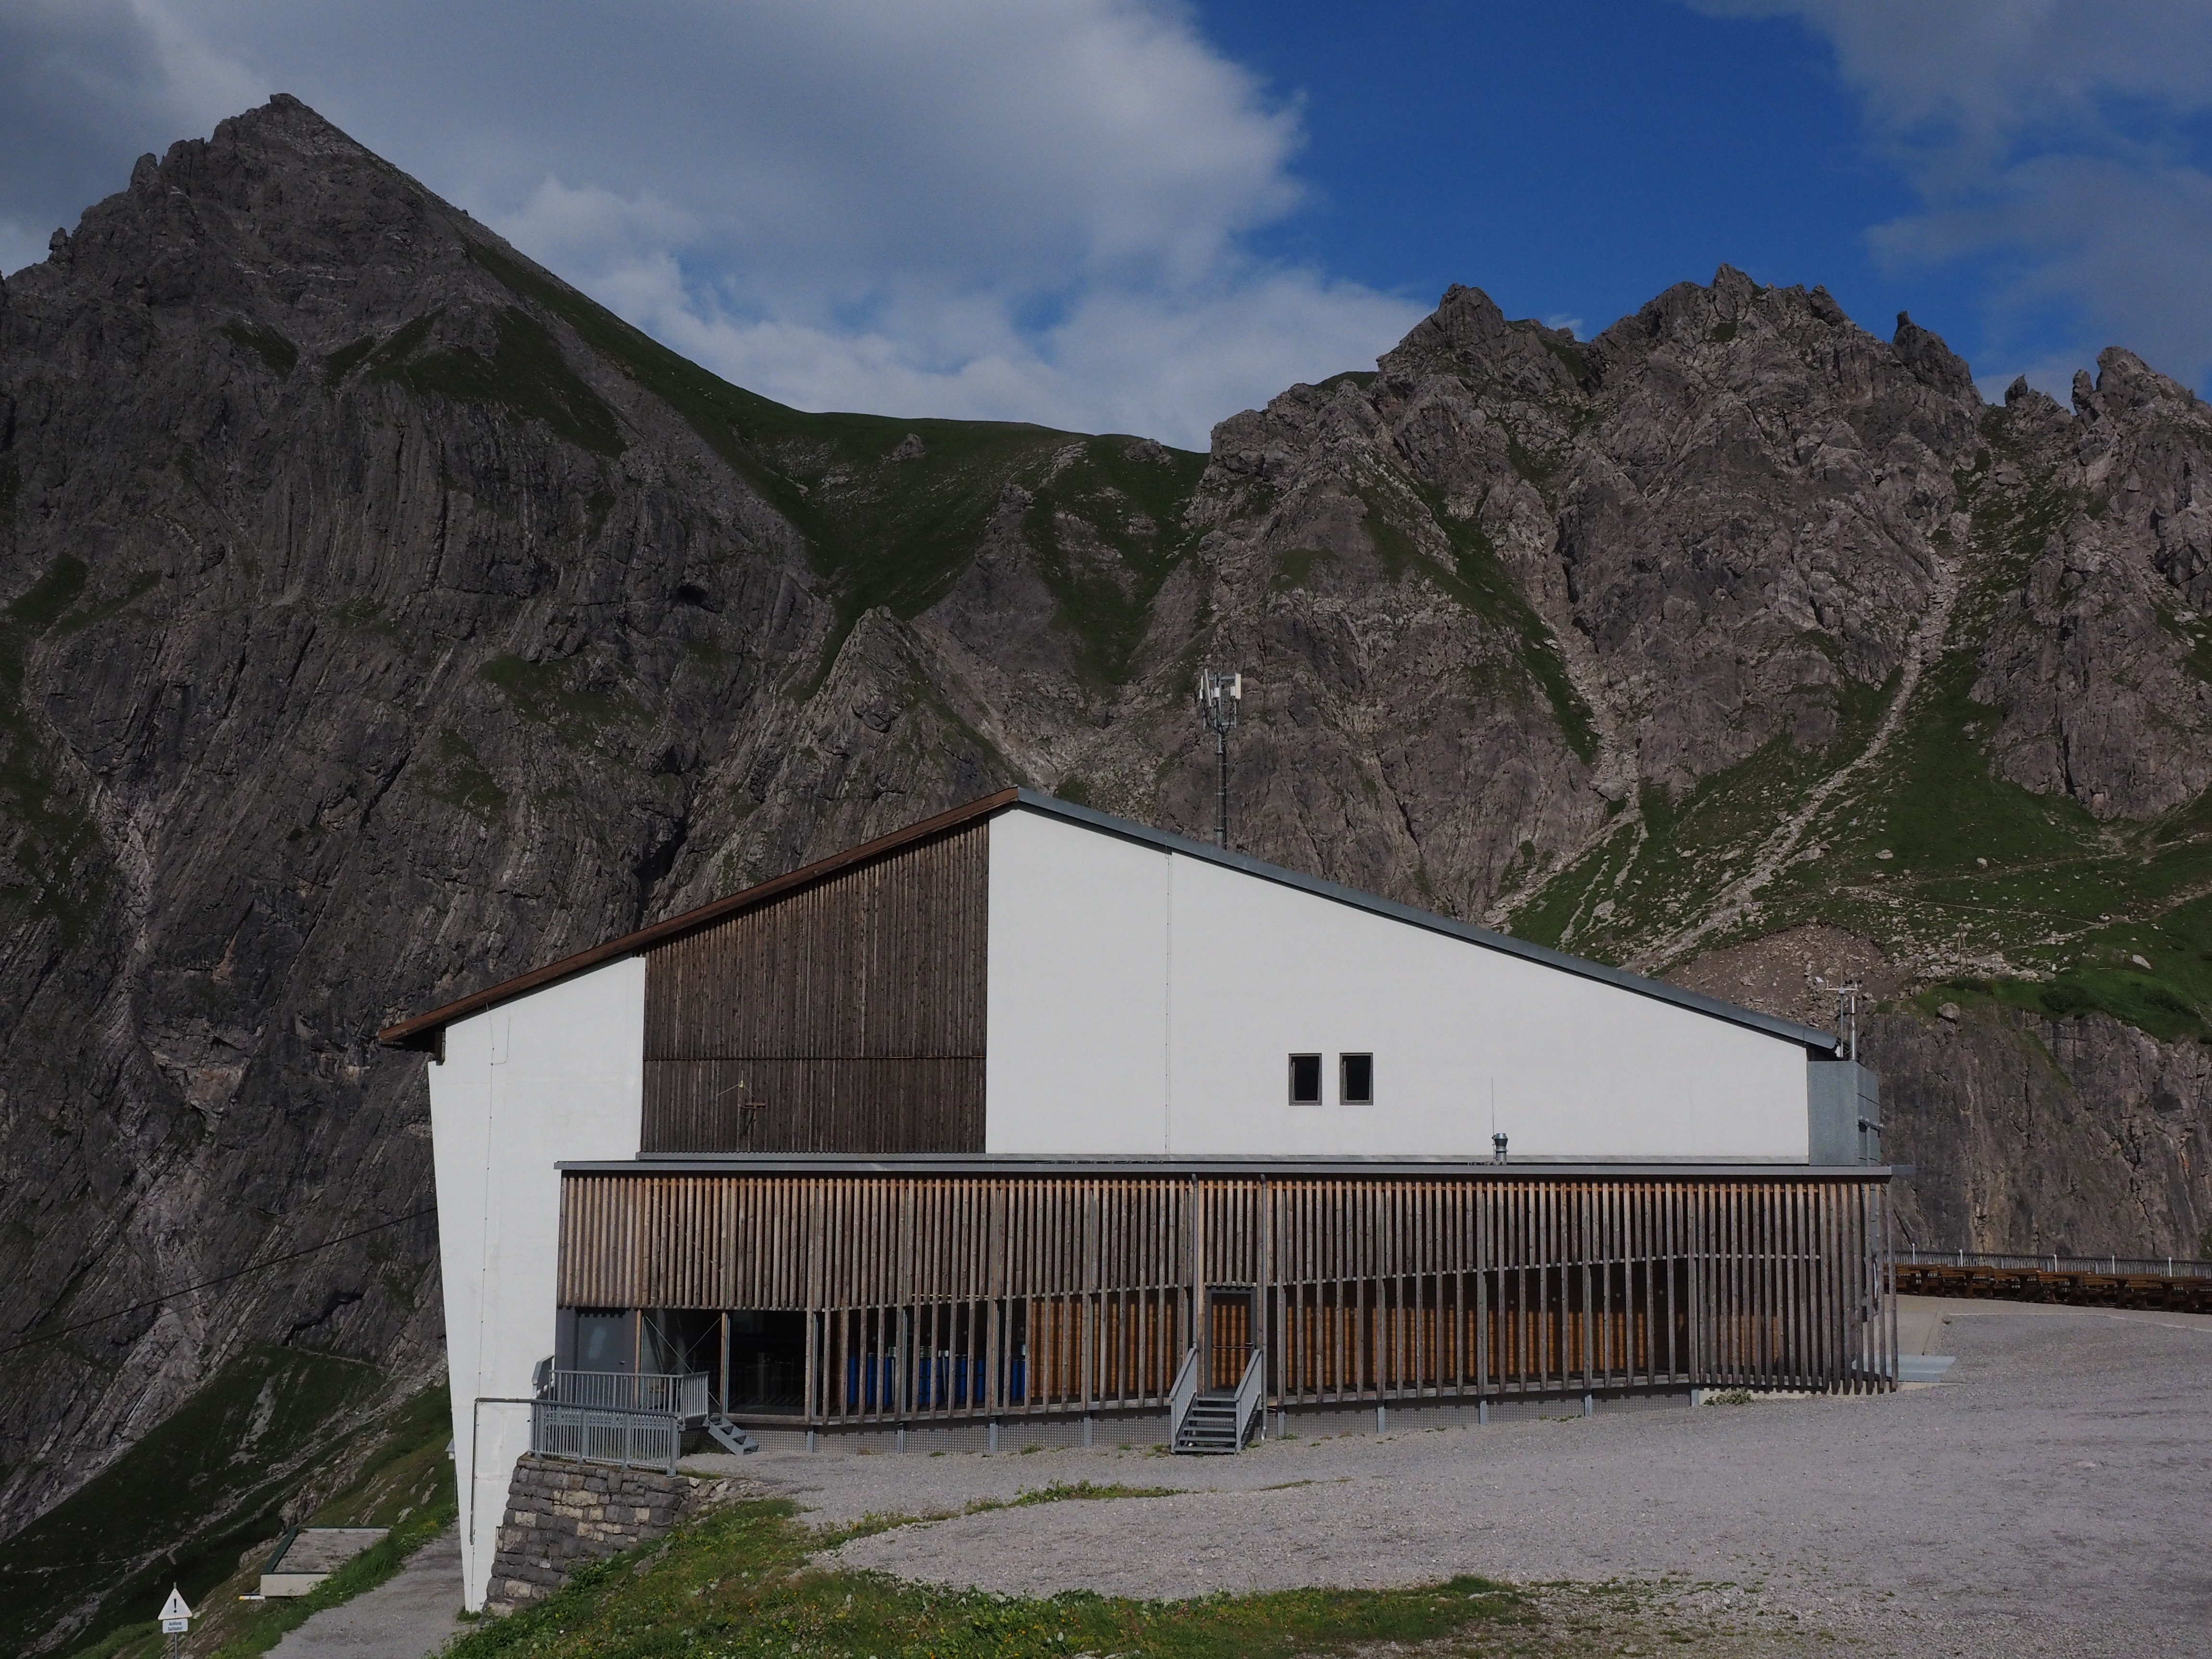
mountain, architecture, house, barn, mountain range, hut, vorarlberg, mountain hut, luenersee, douglas cottage, l nerseeh tte